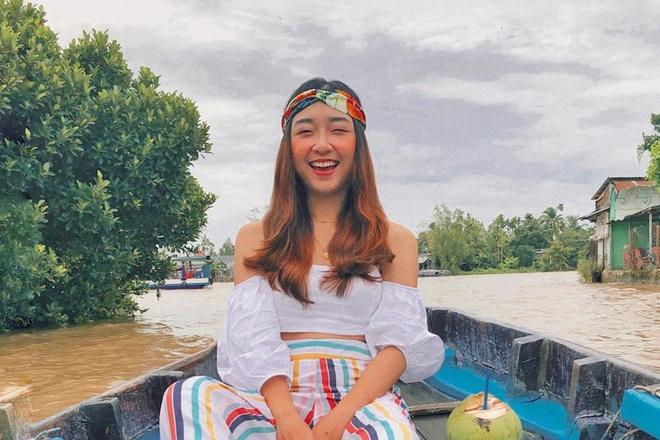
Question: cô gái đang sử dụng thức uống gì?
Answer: nước dừa